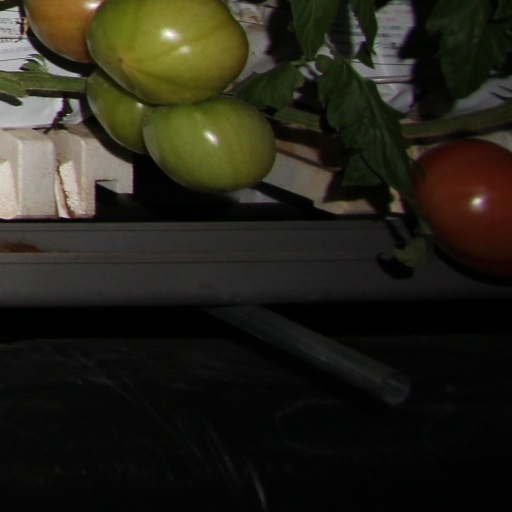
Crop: tomato